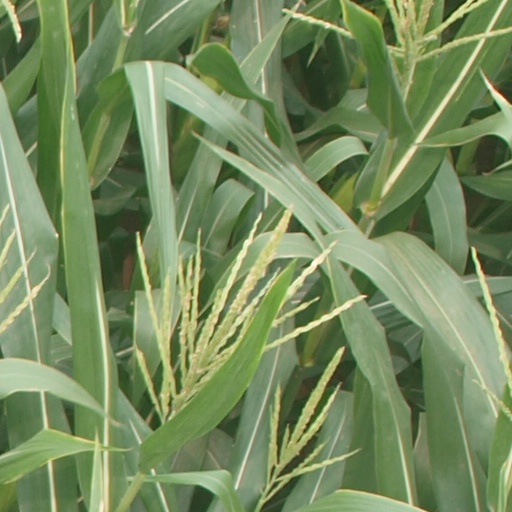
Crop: maize; corn